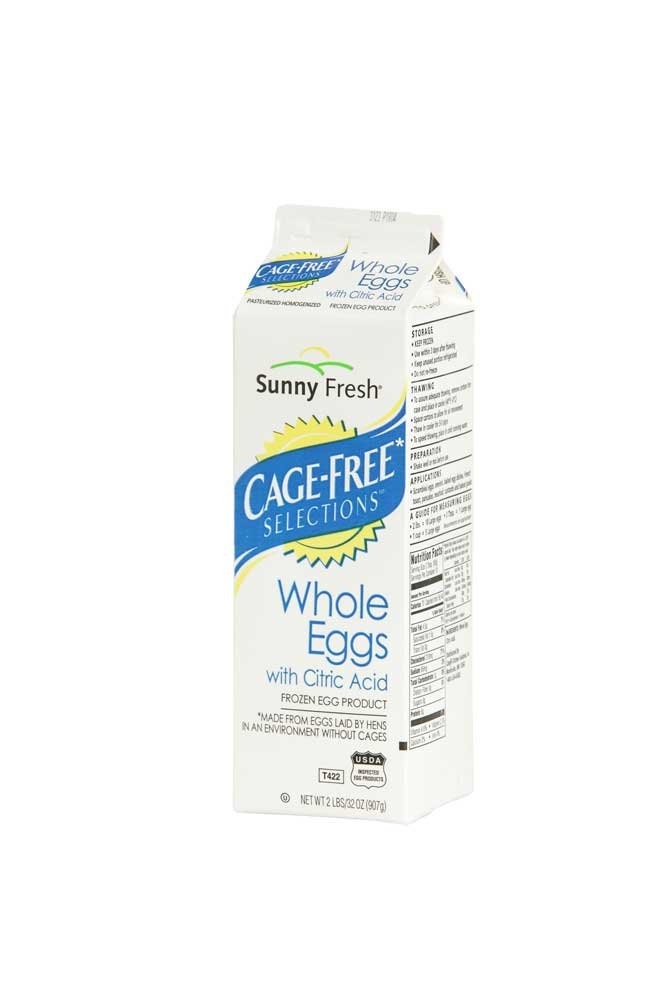
Item Name: Sunny Fresh Cage Free Selections Whole Eggs with Citric Acid, 2 Pound -- 12 per case.
Bullet Point: Ships frozen, CANNOT be cancelled after being processed.
Product Description: Sunny Fresh Cage Free Selections Whole Eggs with Citric Acid, 2 Pound -- 12 per case. Our golden Cage Free Selections Liquid Egg Product is made with only Cage Free eggs for customers who are seeking an alternative to traditionally sourced eggs. With all the flexibility, usage capabilities and shelf life of traditionally produced liquid eggs, you get fresh off the farm flavor and appearance in all your recipes requiring liquid egg. Kosher Frozen
Value: 384.0
Unit: Ounce

Price: 225.36